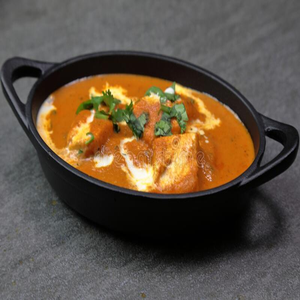
Dish: paneer